Utah Field House of Natural History State Park Museum

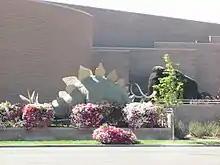
Museum exterior, August 2006

The Utah Field House of Natural History contains a rotunda, three exhibit halls, a classroom, a theater, and an outdoor garden.